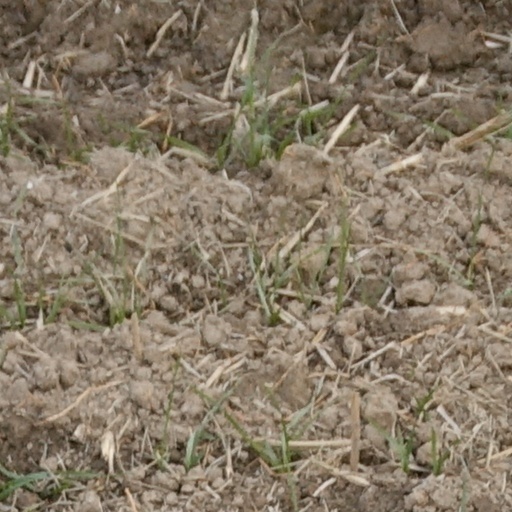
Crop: wheat